Testosterone Rex

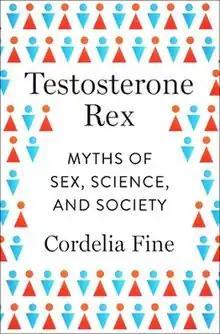
Cover of the first edition

Testosterone Rex: Myths of Sex, Science, and Society is the third book written by Cordelia Fine, published in January 2017 by W.W. Norton & Company. Fine discusses the heavy emphasis our current society has put on biological sex and why this is a motivation for this book. Fine goes on to define what 'Testosterone Rex' is and why the idea should be extinct.